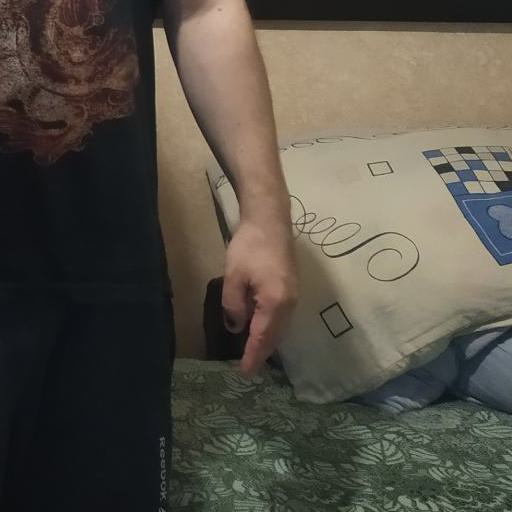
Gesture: no_gesture